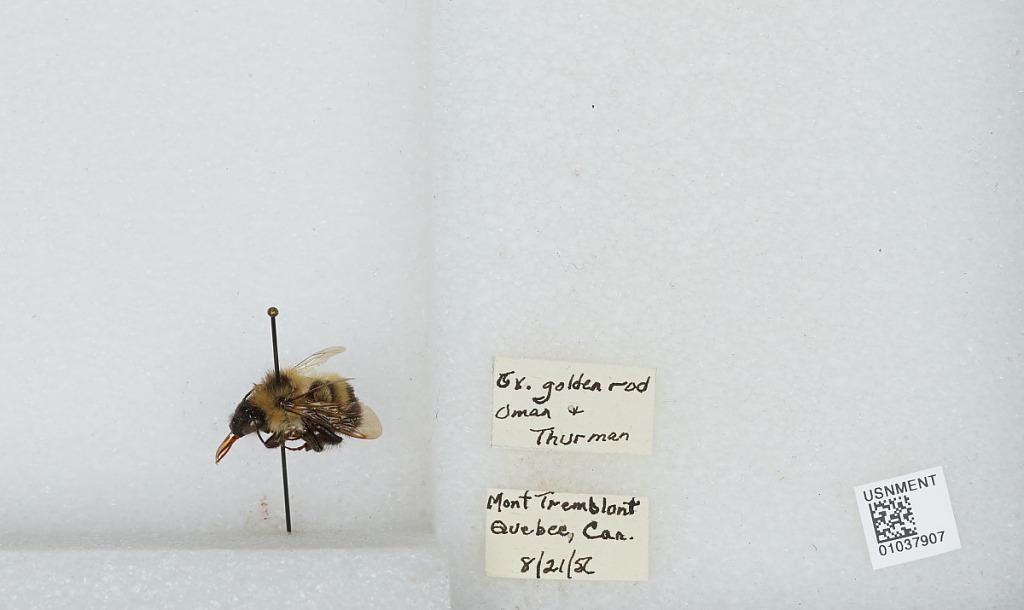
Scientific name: Bombus (Pyrobombus) vagans vagans Smith
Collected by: Oman & Thurman
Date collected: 1956-8-21
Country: Canada
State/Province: Quebec
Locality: Mont-Tremblant
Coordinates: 46.1614, -74.5603